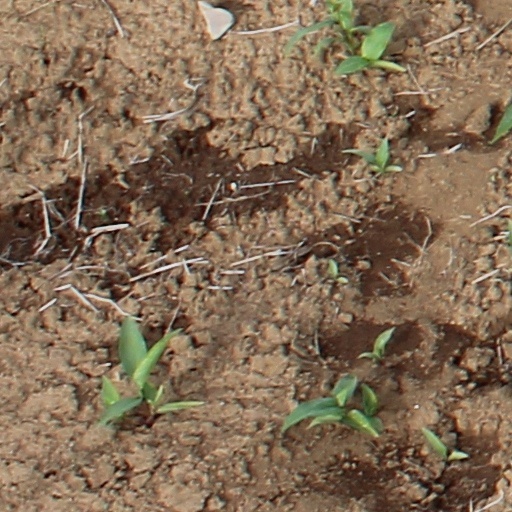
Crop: wheat